Need to Know (NCIS)

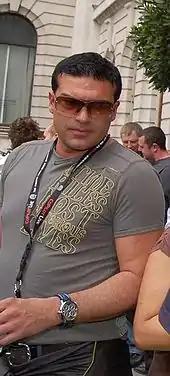
Tamer Hassan guest starred as arms dealer Agah Bayar.

"Need to Know" is written by George Schenck & Frank Cardea and directed by Michelle MacLaren. Schenck and Cardea were given the task of revisiting NCIS agent Ned Dorneget (Matt L. Jones), as the new "probie", by showrunner Gary Glasberg. Dorneget was introduced in the episode "Sins of the Father", which aired in November 2011. This is the first episode of NCIS directed by MacLaren, who has previously worked on shows like "Breaking Bad", together with Jones, "The X-Files" and "The Walking Dead".